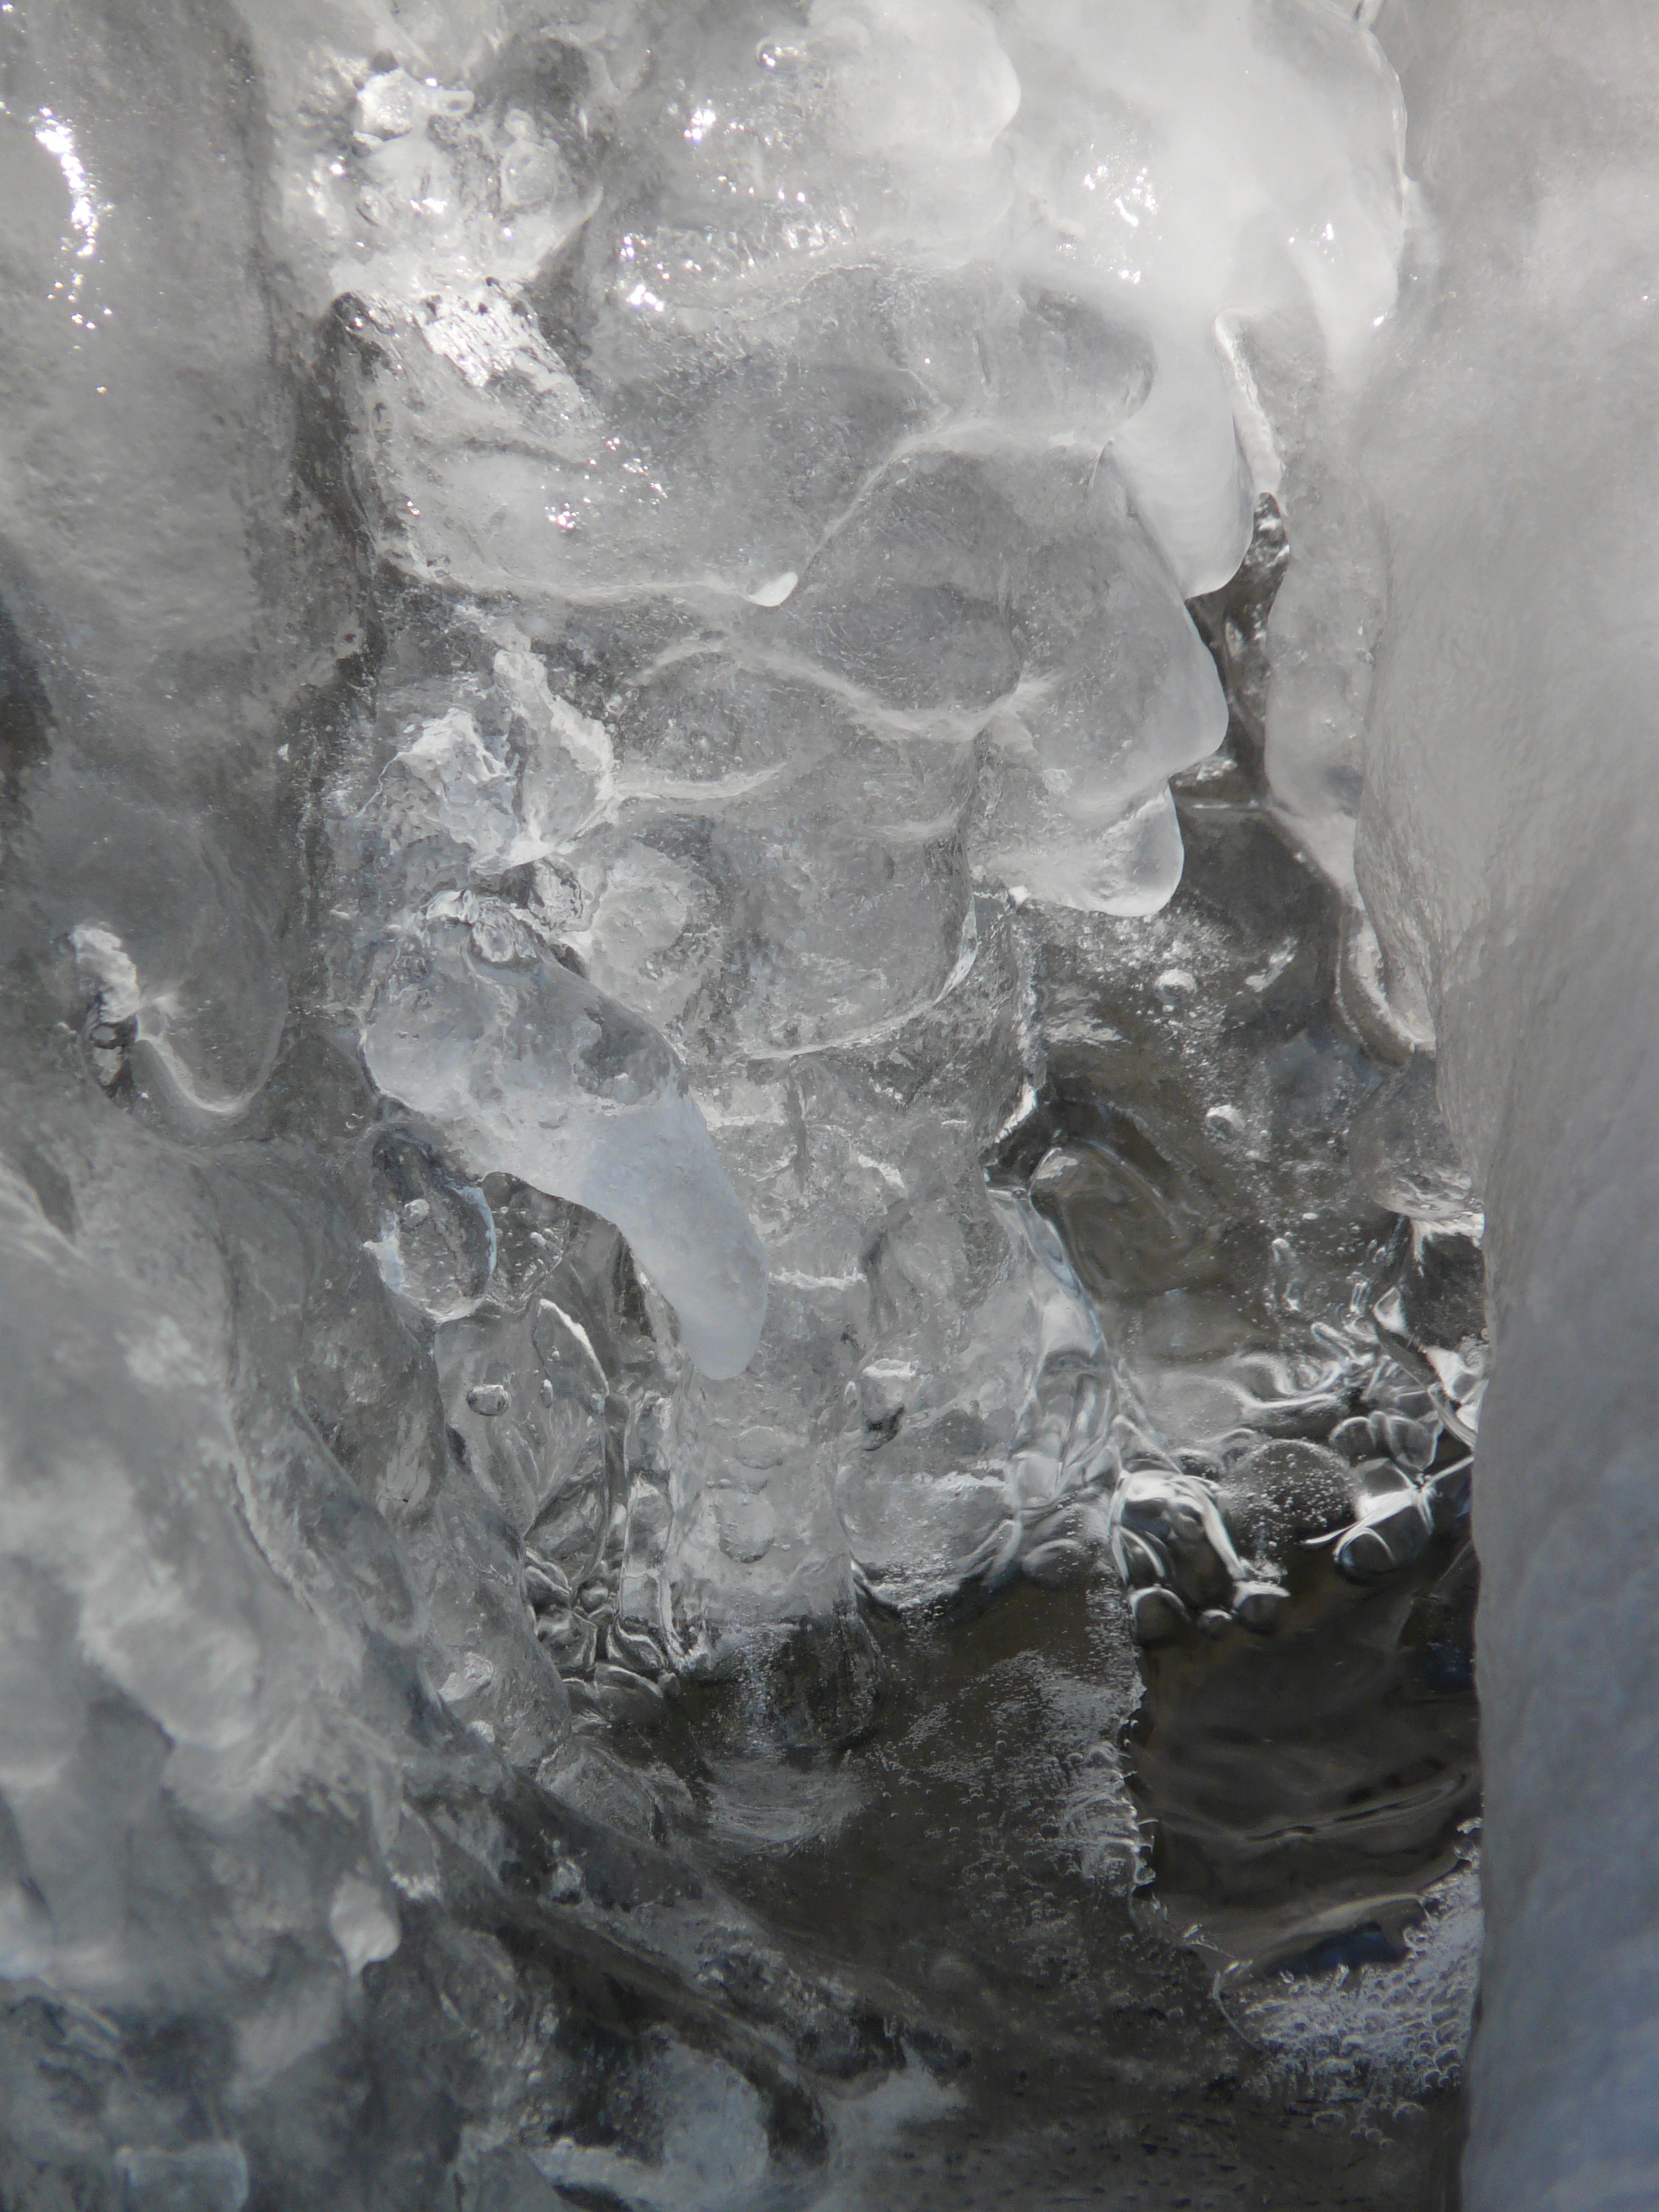
water, rock, waterfall, snow, cold, winter, white, ice, frozen, icy, icicle, melting, freezing, freezing temperatures, ice formations, ice formation